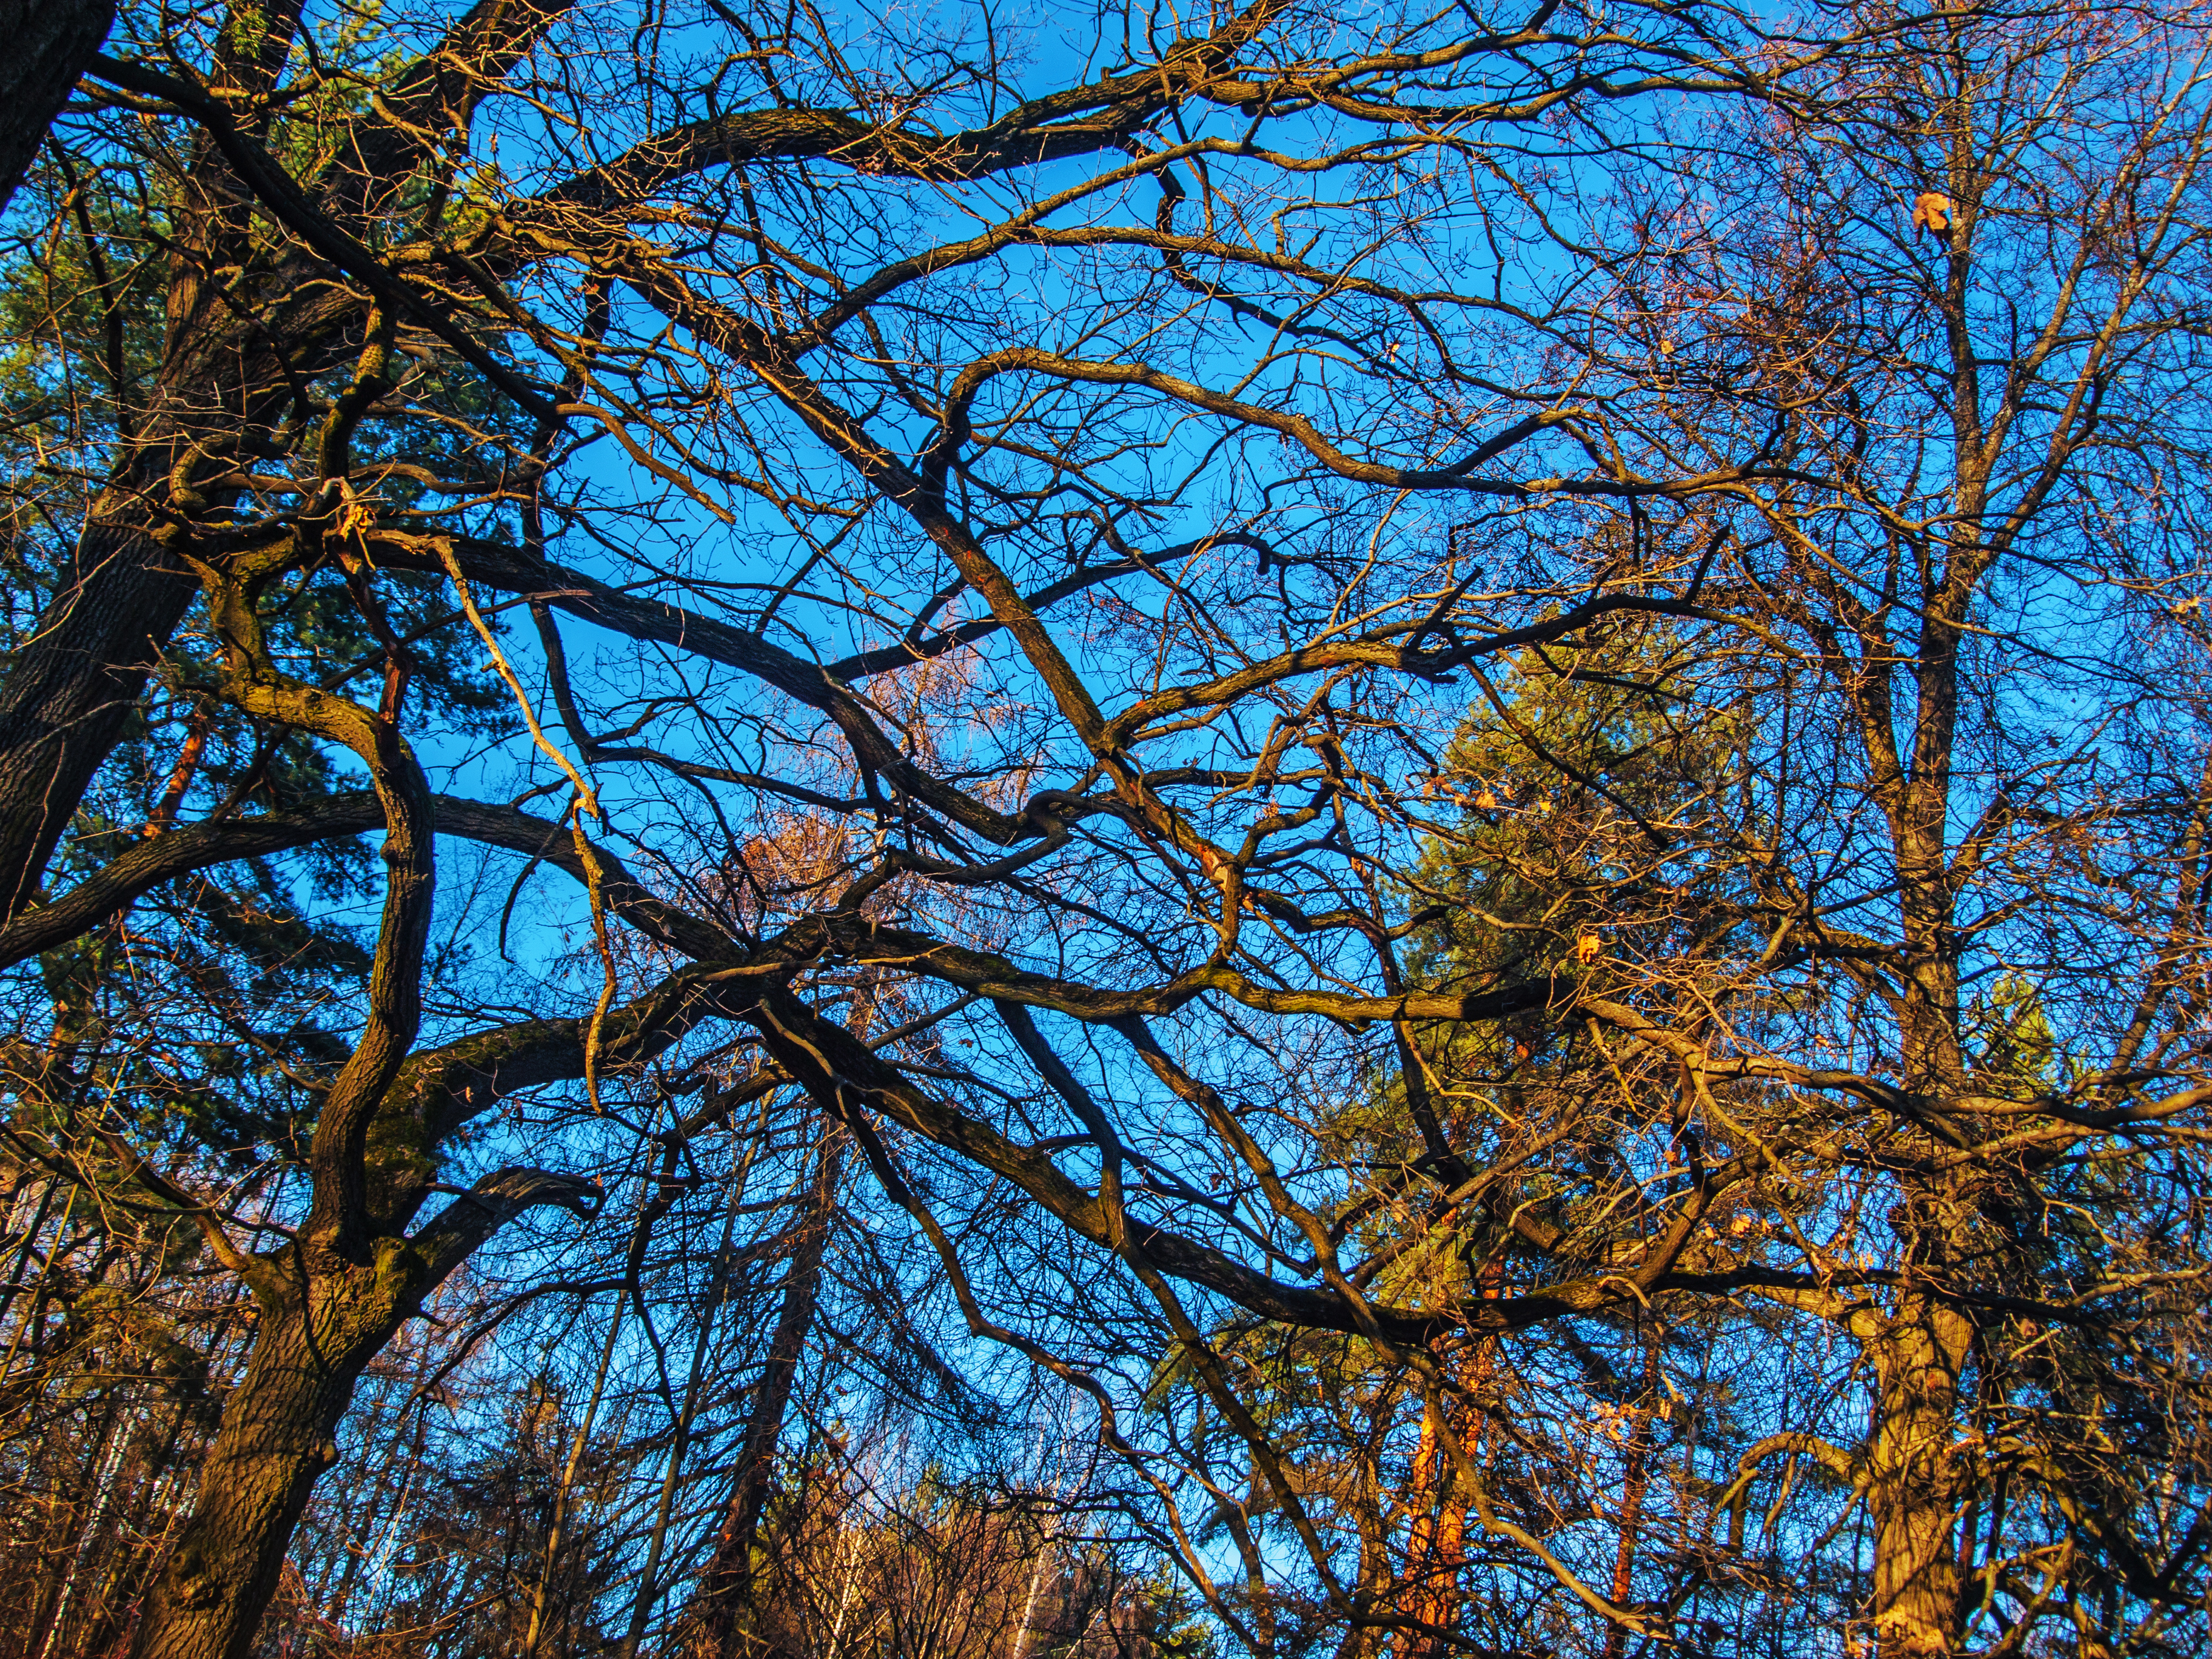
images, sky, twig, tree, plant, natural landscape, trunk, deciduous, terrestrial plant, electric blue, Tints and shades, temperate broadleaf and mixed forest, flowering plant, plant stem, pattern, Northern hardwood forest, symmetry, forest, pine family